Bre Pettis

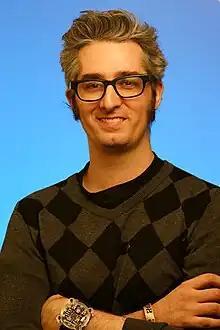
Pettis in 2009

Bre Pettis (born July 14, 1972) is an American entrepreneur, video blogger, and creative artist. Pettis is best known as the co-founder and former CEO of MakerBot Industries, a 3D printer company now owned by Stratasys.